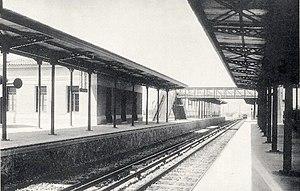
Kallithéa est une station du métro d'Athènes au point kilométrique 5+558 de la ligne 1 située dans la municipalité portant le même nom. La station est accessible depuis les deux côtés de la rue Thessalonikis.